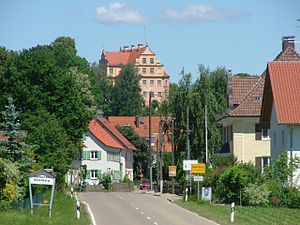
Osterberg
Osterberg med slottet i baggrunden
Osterberg er en kommune i Landkreis Neu-Ulm i Regierungsbezirk Schwaben i den tyske delstat Bayern. Den er en del af Verwaltungsgemeinschaft Altenstadt.